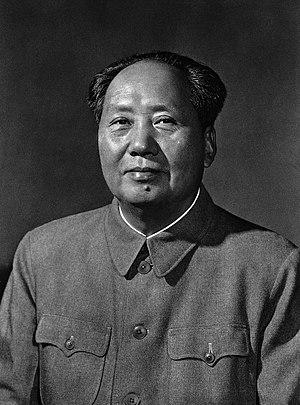
Le Parti communiste chinois est le parti dirigeant la république populaire de Chine depuis 1949, ainsi que de facto le parti unique.
La grande révolution culturelle prolétarienne, plus couramment la grande révolution culturelle, ou simplement la révolution culturelle, représente l'un des événements marquants de l'histoire de la république populaire de Chine, dont le retentissement international est considérable.
Le président de la république populaire de Chine est le chef de l'État de la république populaire de Chine. Supprimée en 1968, la position fut recréée par la Constitution de 1982. Formellement, le président est élu par l’Assemblée nationale populaire en accord avec l’article 62 de la Constitution. En pratique, cette élection tombe dans la catégorie des élections avec un seul candidat. Le candidat est recommandé par le præsidium de l’Assemblée.